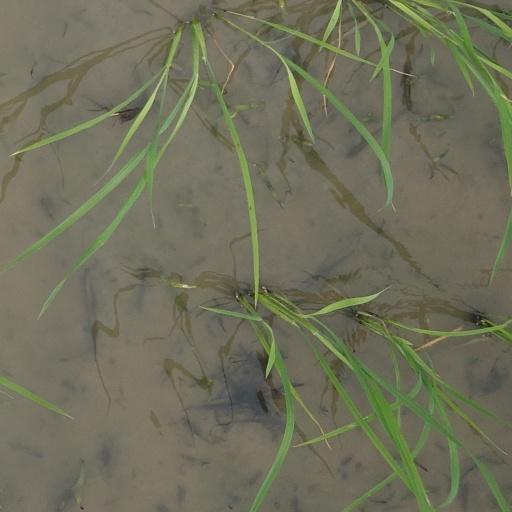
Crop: rice